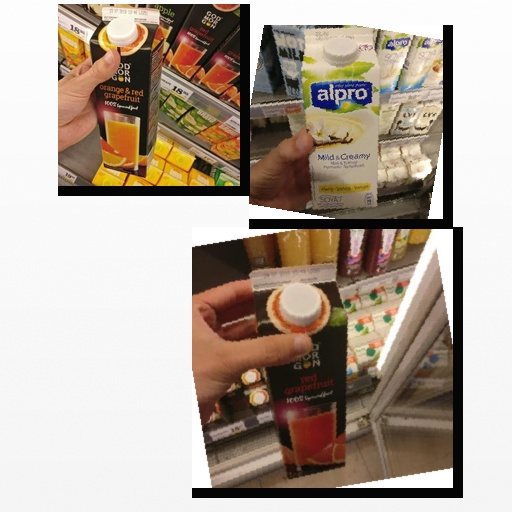
Food items: orange_red_grapefruit_juice, vanilla_soy_yogurt, red_grapefruit_juice